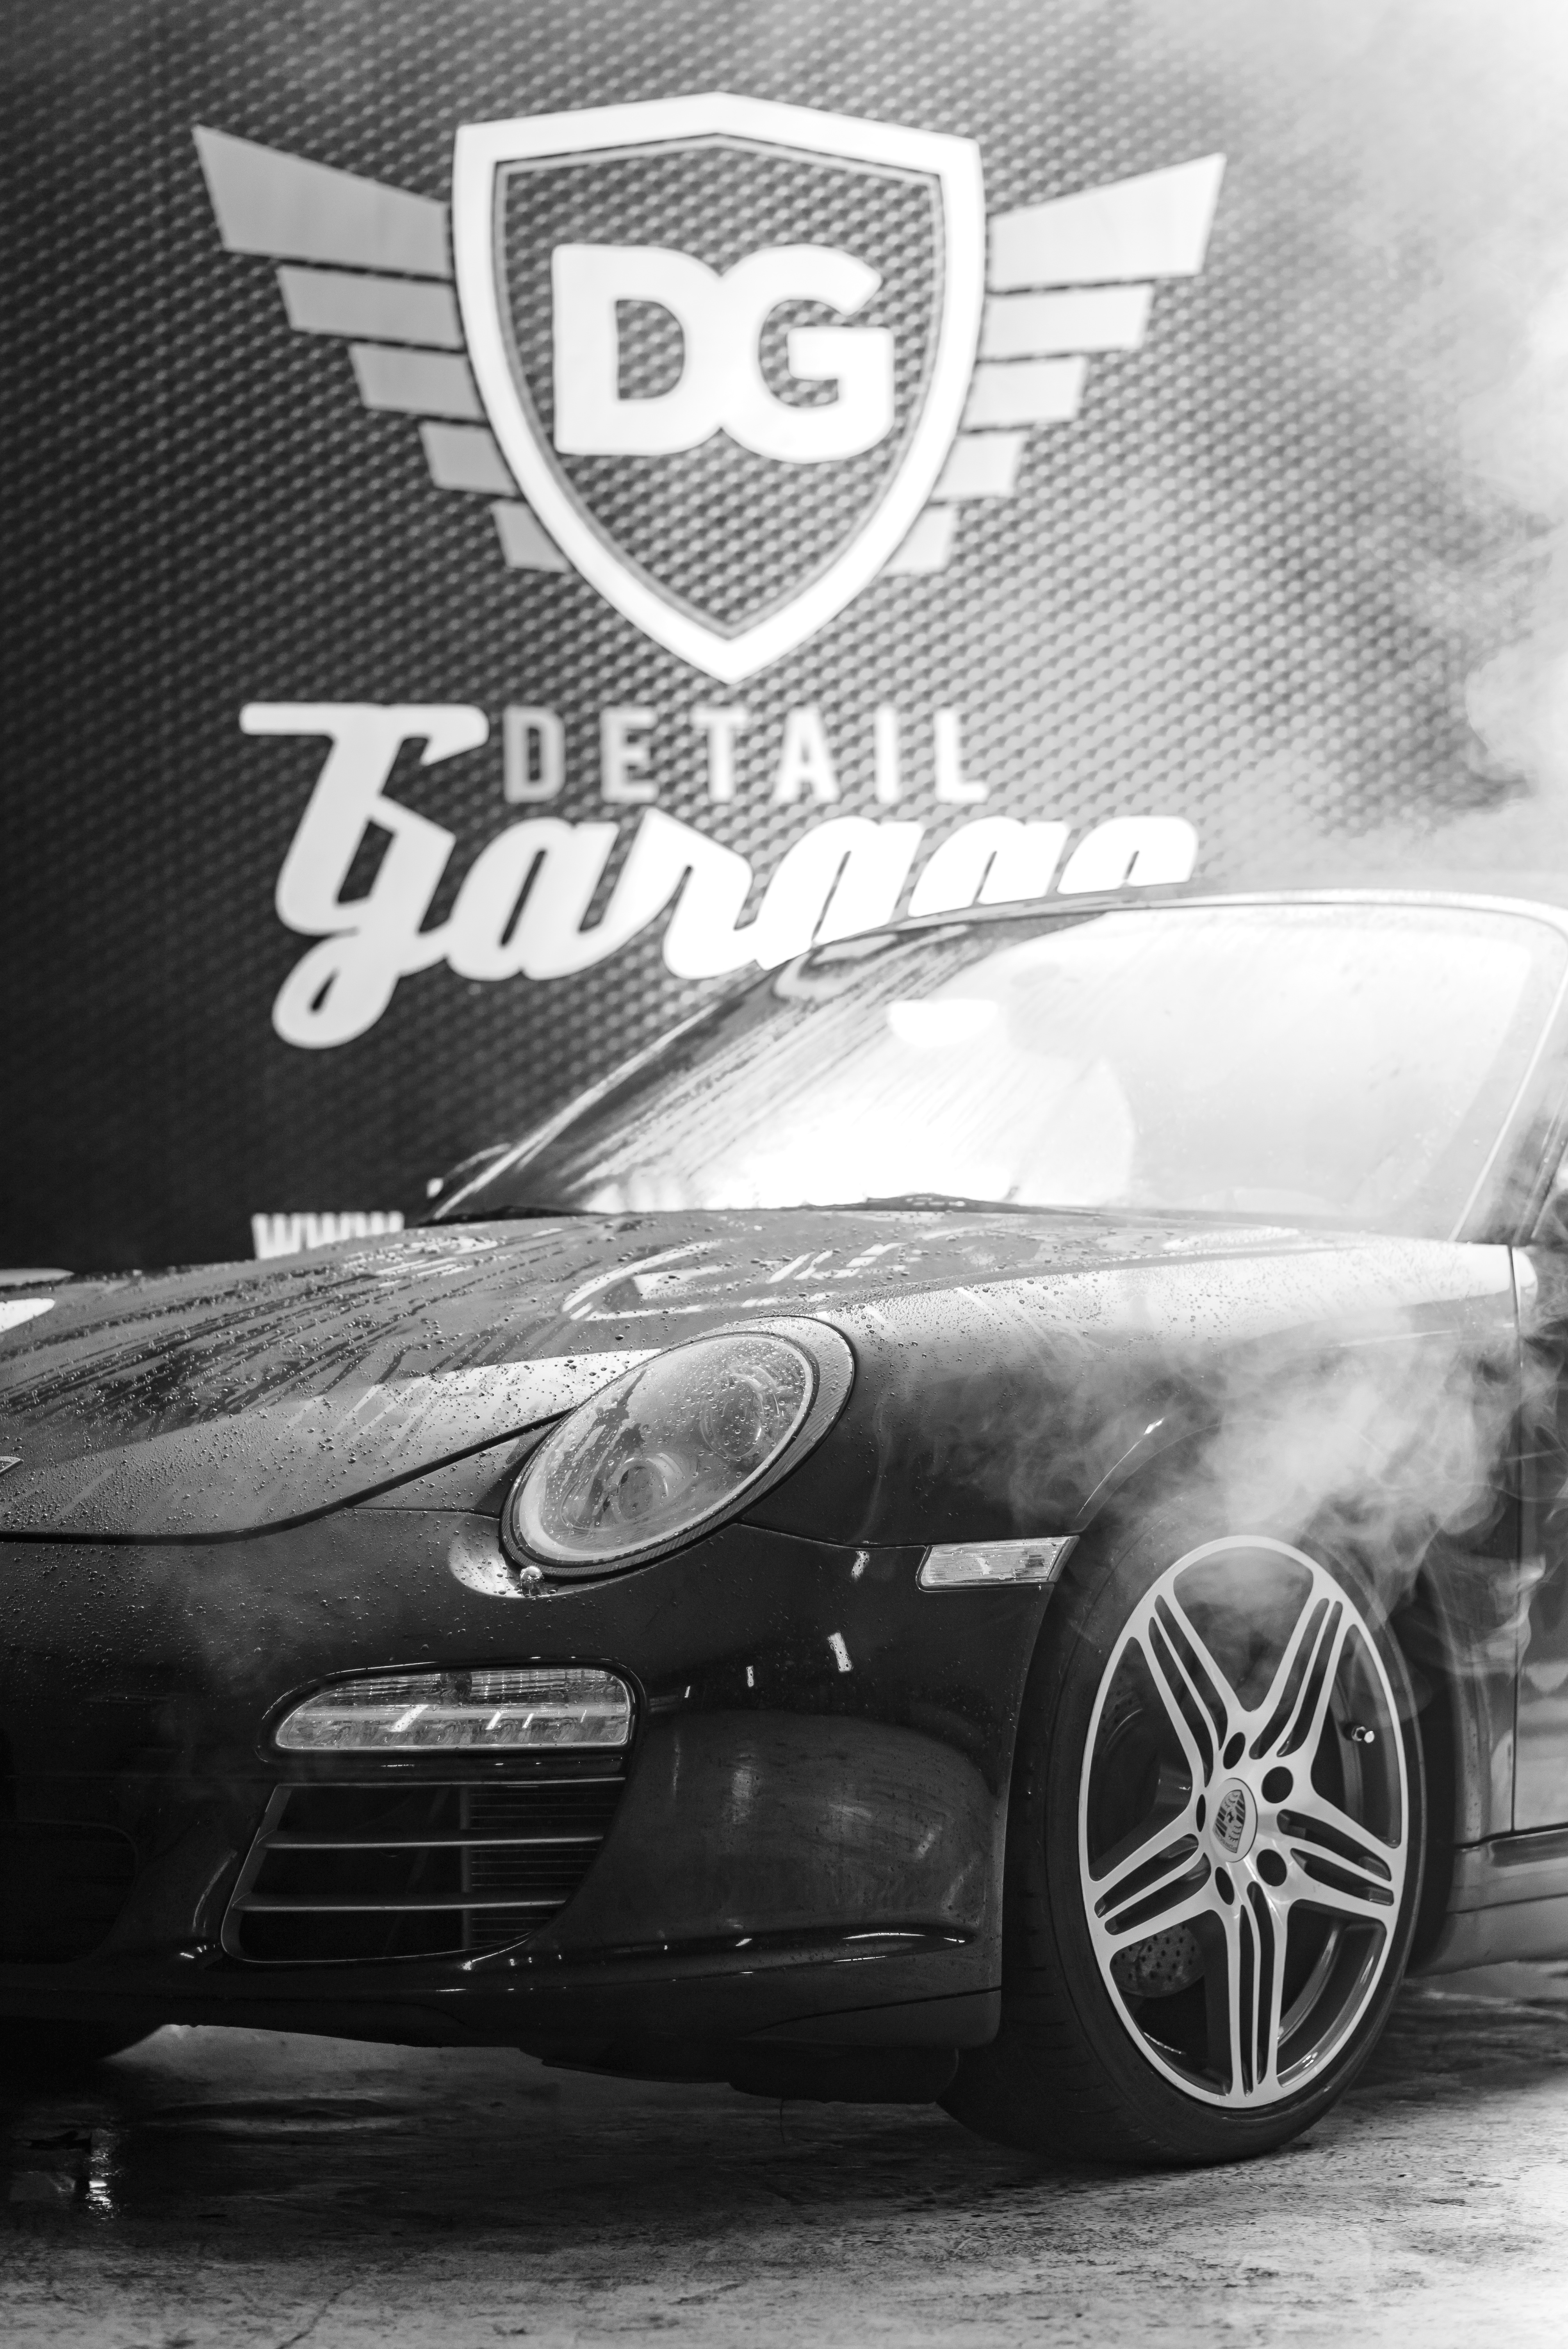
work, water, black and white, car, wheel, steam, smoke, vehicle, shine, clean, wash, auto, garage, monochrome, sports car, bumper, supercar, luxury, super, expensive, porsche, protection, polish, car wash, varnish, monochrome photography, automobile make, automotive exterior, automotive design, luxury vehicle